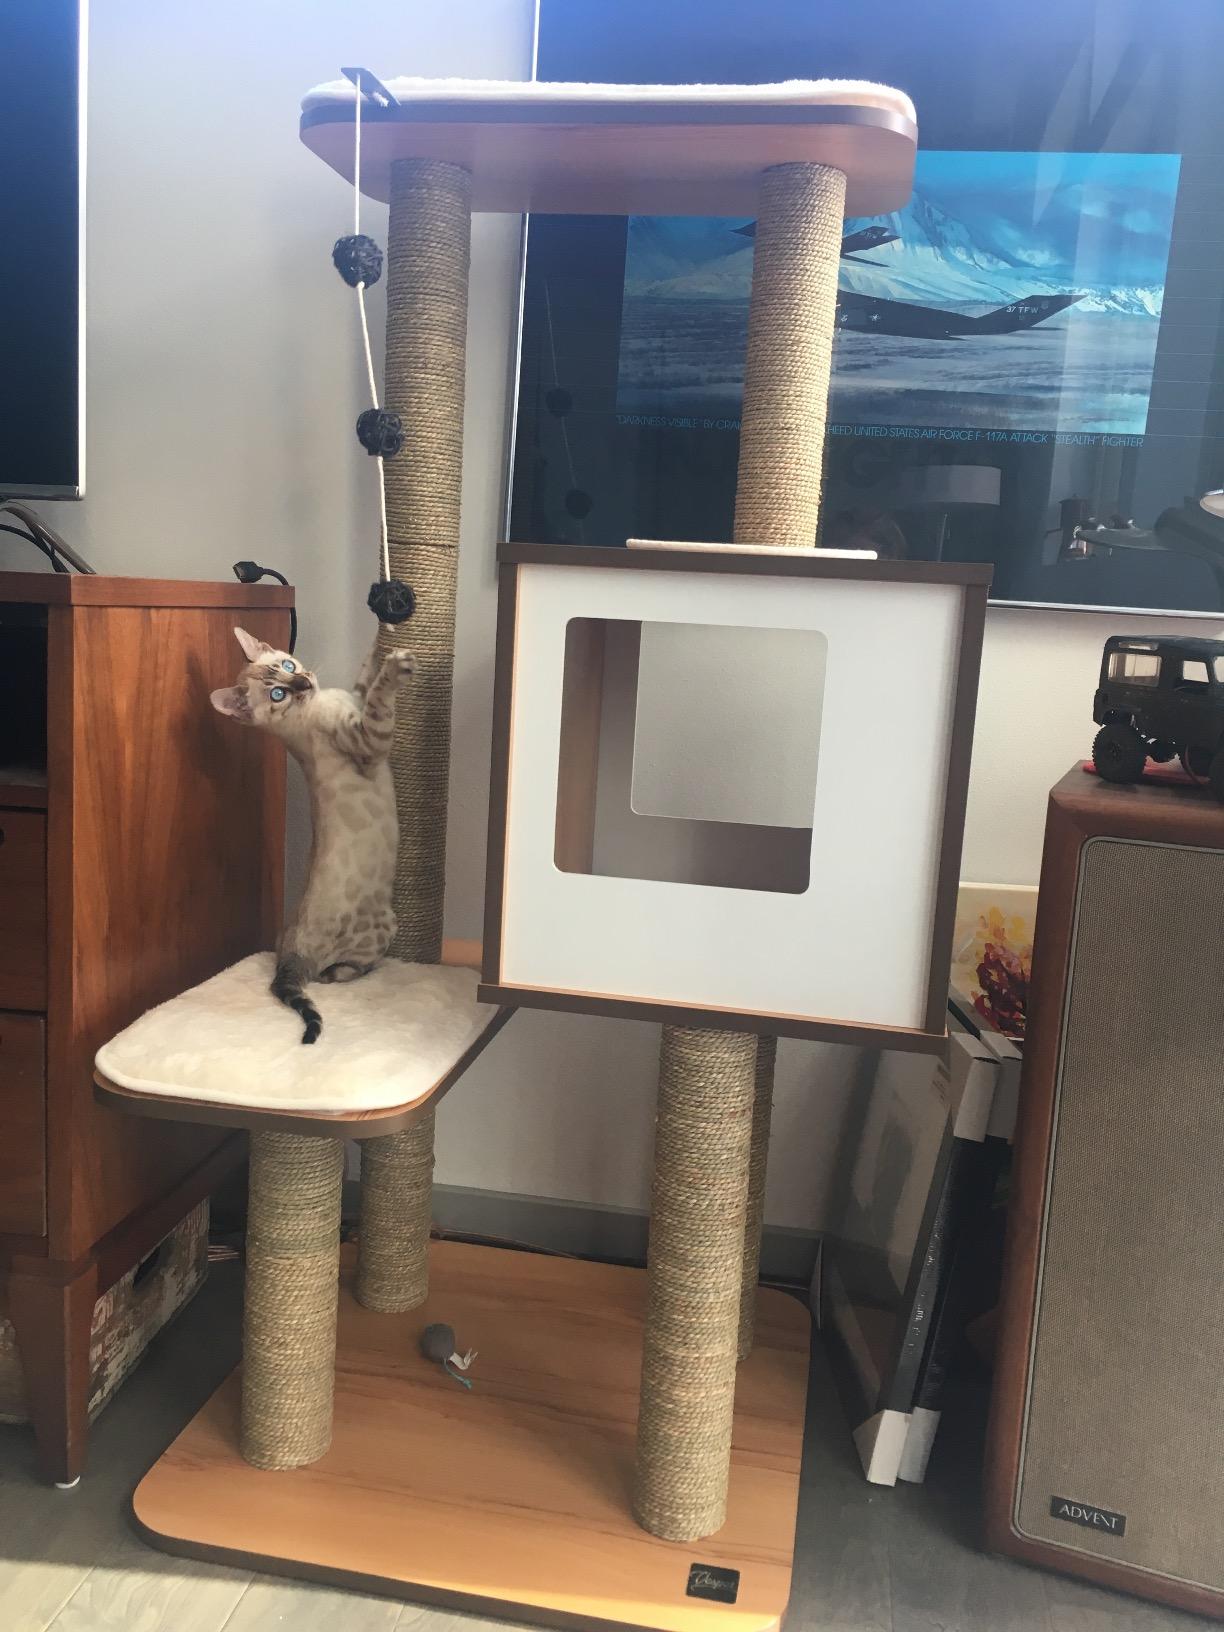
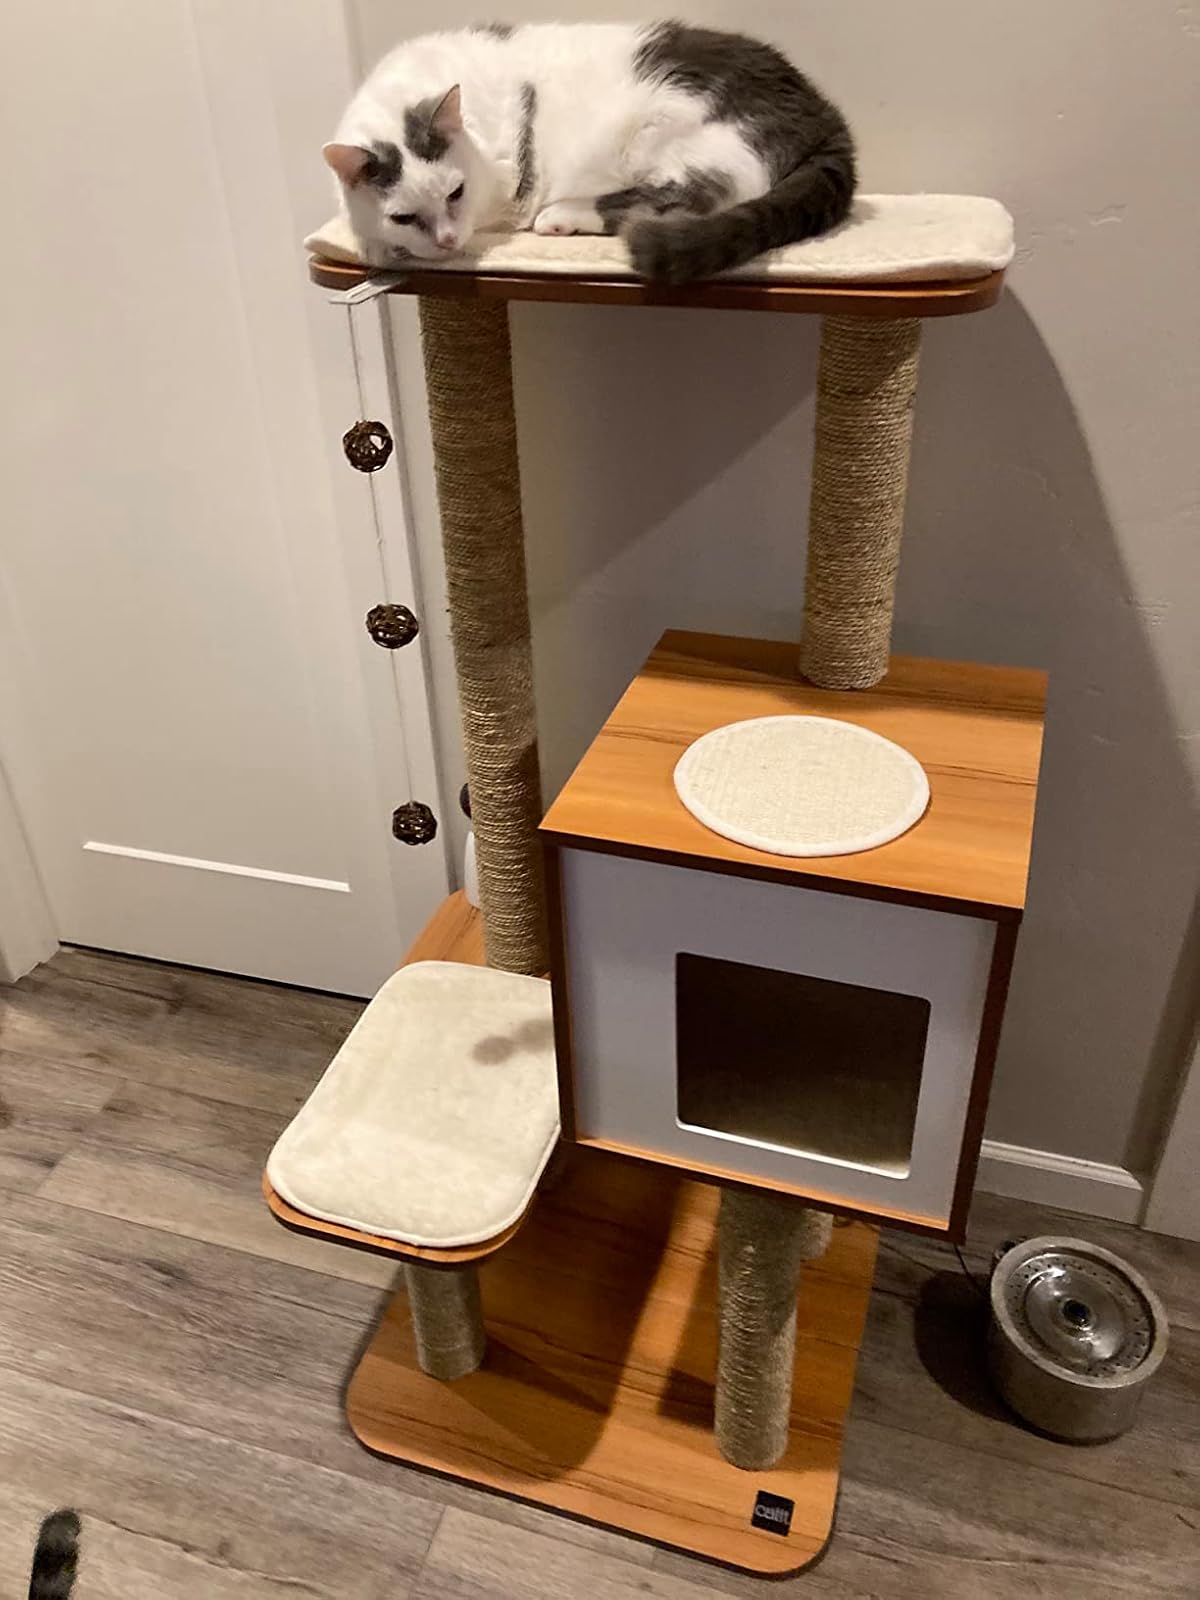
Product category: items_cat tree
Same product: yes